Manama

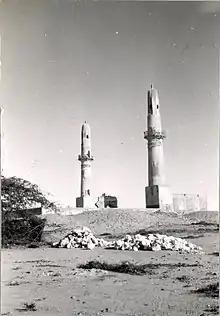
The Khamis Mosque in 1956

The commercial network of Dilmun lasted for almost 2,000 years, after which the Assyrians took control of the island in 700 BC for more than a century. This was followed by Babylonian and Achaemenid rule, which later gave way to Greek influence during the time of Alexander the Great's conquests. In the first century AD, the Roman writer Pliny the Elder wrote of Tylos, the Hellenic name of Bahrain in the classical era, and its pearls and cotton fields. The island came under the control of the Parthian and Sassanid empires respectively, by which time Nestorian Christianity started to spread in Bahrain. By 410–420 AD, a Nestorian bishopric and monastery was established in Al Dair, on the neighbouring island of Muharraq. Following the conversion of Bahrain to Islam in 628 AD, work on one of the earliest mosques in the region, the Khamis Mosque, began as early as the seventh century AD. During this time, Bahrain was engaged in long distance marine trading, evident from the discovery of Chinese coins dating between 600 and 1200 AD, in Manama.